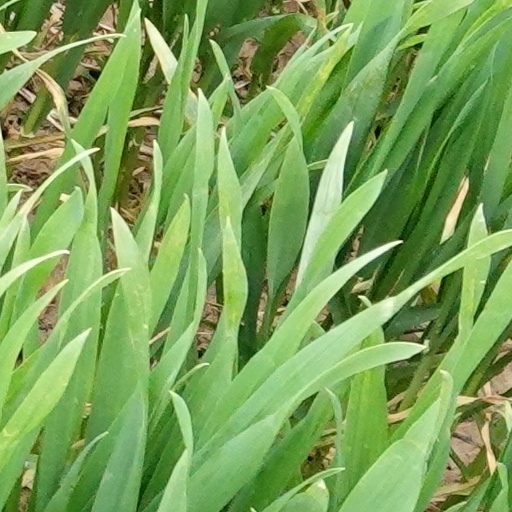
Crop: wheat